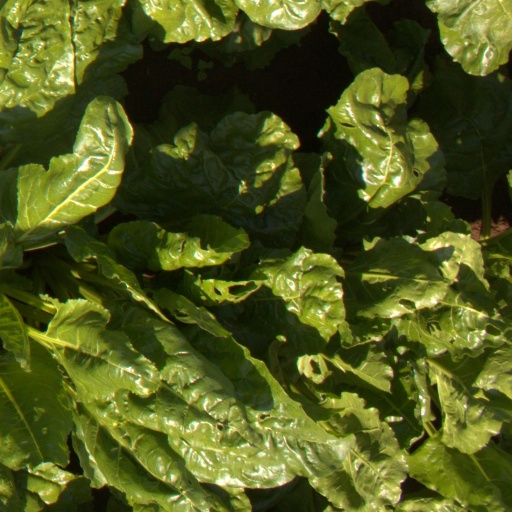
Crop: sugar beet